2022 Badminton Asia Team Championships

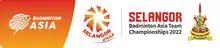

The 2022 Badminton Asia Team Championships (also known as the 2022 Selangor Badminton Asia Team Championship) was the fourth edition of Badminton Asia Team Championships, held at Setia City Convention Centre in Shah Alam, Selangor, Malaysia, from 15 to 20 February 2022. This championships was organised by the Badminton Asia with Badminton Association of Malaysia as the host organiser. It was sanctioned by the Badminton World Federation. It served as the Asian qualifiers for the 2022 Thomas & Uber Cup in Thailand. Indonesia, the three-time champions, and Japan were the defending champions of the men's and women's category respectively.